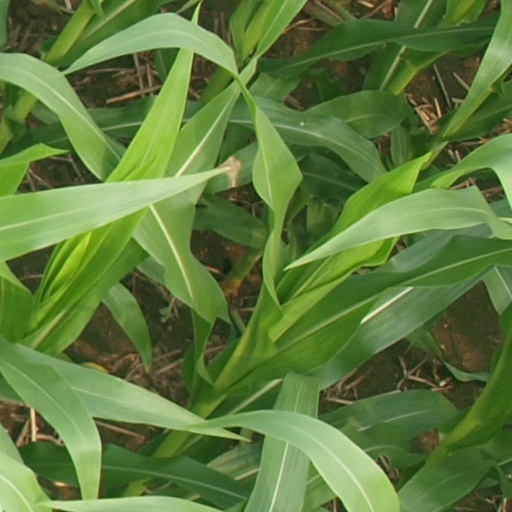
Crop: maize; corn